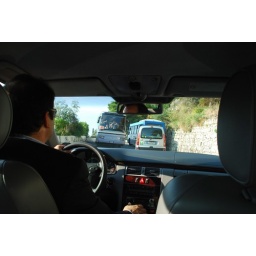
With the ocean 700 feet below and to your left, note the big-ass bus approaching you at 40 mph.